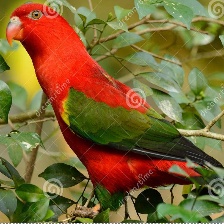
Species: CHATTERING LORY
Scientific name: LORIUS GARRULUS
ImageNet parent category: lorikeet